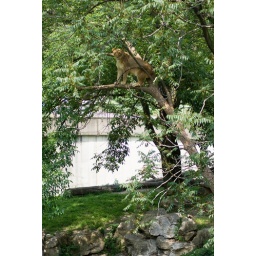
Have never seen a lion in a tree at the STL zoo